Salbitschijen

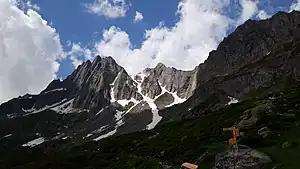
From the Salbithütte.

The Salbitschijen is a mountain in the Urner Alps, overlooking Göschenen in the Swiss canton of Uri. It lies at the southern extremity of the range of the Fleckistock.